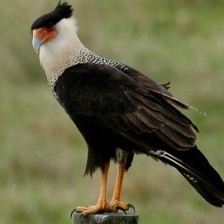
Species: CRESTED CARACARA
Scientific name: CARACARA CHERIWAY